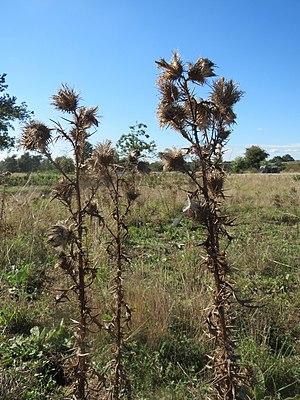
Une plante vivace, ou plante pérenne, est une plante pouvant vivre plusieurs années. Elle subsiste l'hiver sous forme d'organes spécialisés souterrains protégés du froid et chargés en réserve.